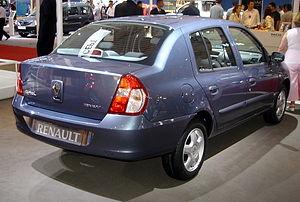
La Renault Clio II est une automobile de la marque française Renault lancée en mars 1998. Il s'agit de la deuxième génération de Clio.
La Renault Symbol ou Thalia est une berline compacte produite par Renault.